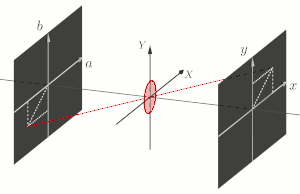
Illustration et présentation des notations pour présenter la réponse impulsionnelle spatiale.
La fonction de transfert optique ou FTO d'un système optique est une fonction complexe qui relie la luminance de l'espace objet à l'éclairement de l'espace image. Elle permet de modéliser l'influence du système optique sur la distribution de l'énergie lumineuse dans l'espace image.